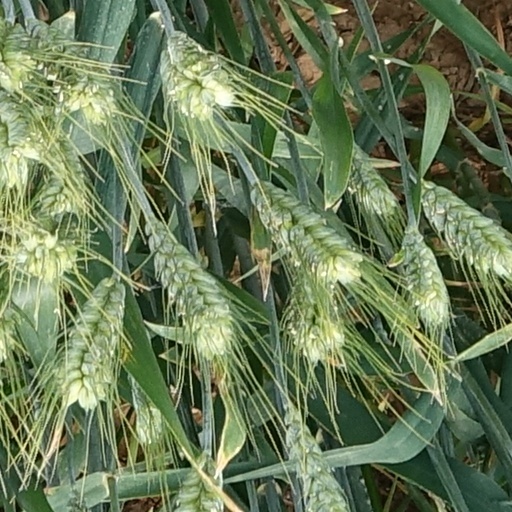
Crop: wheat